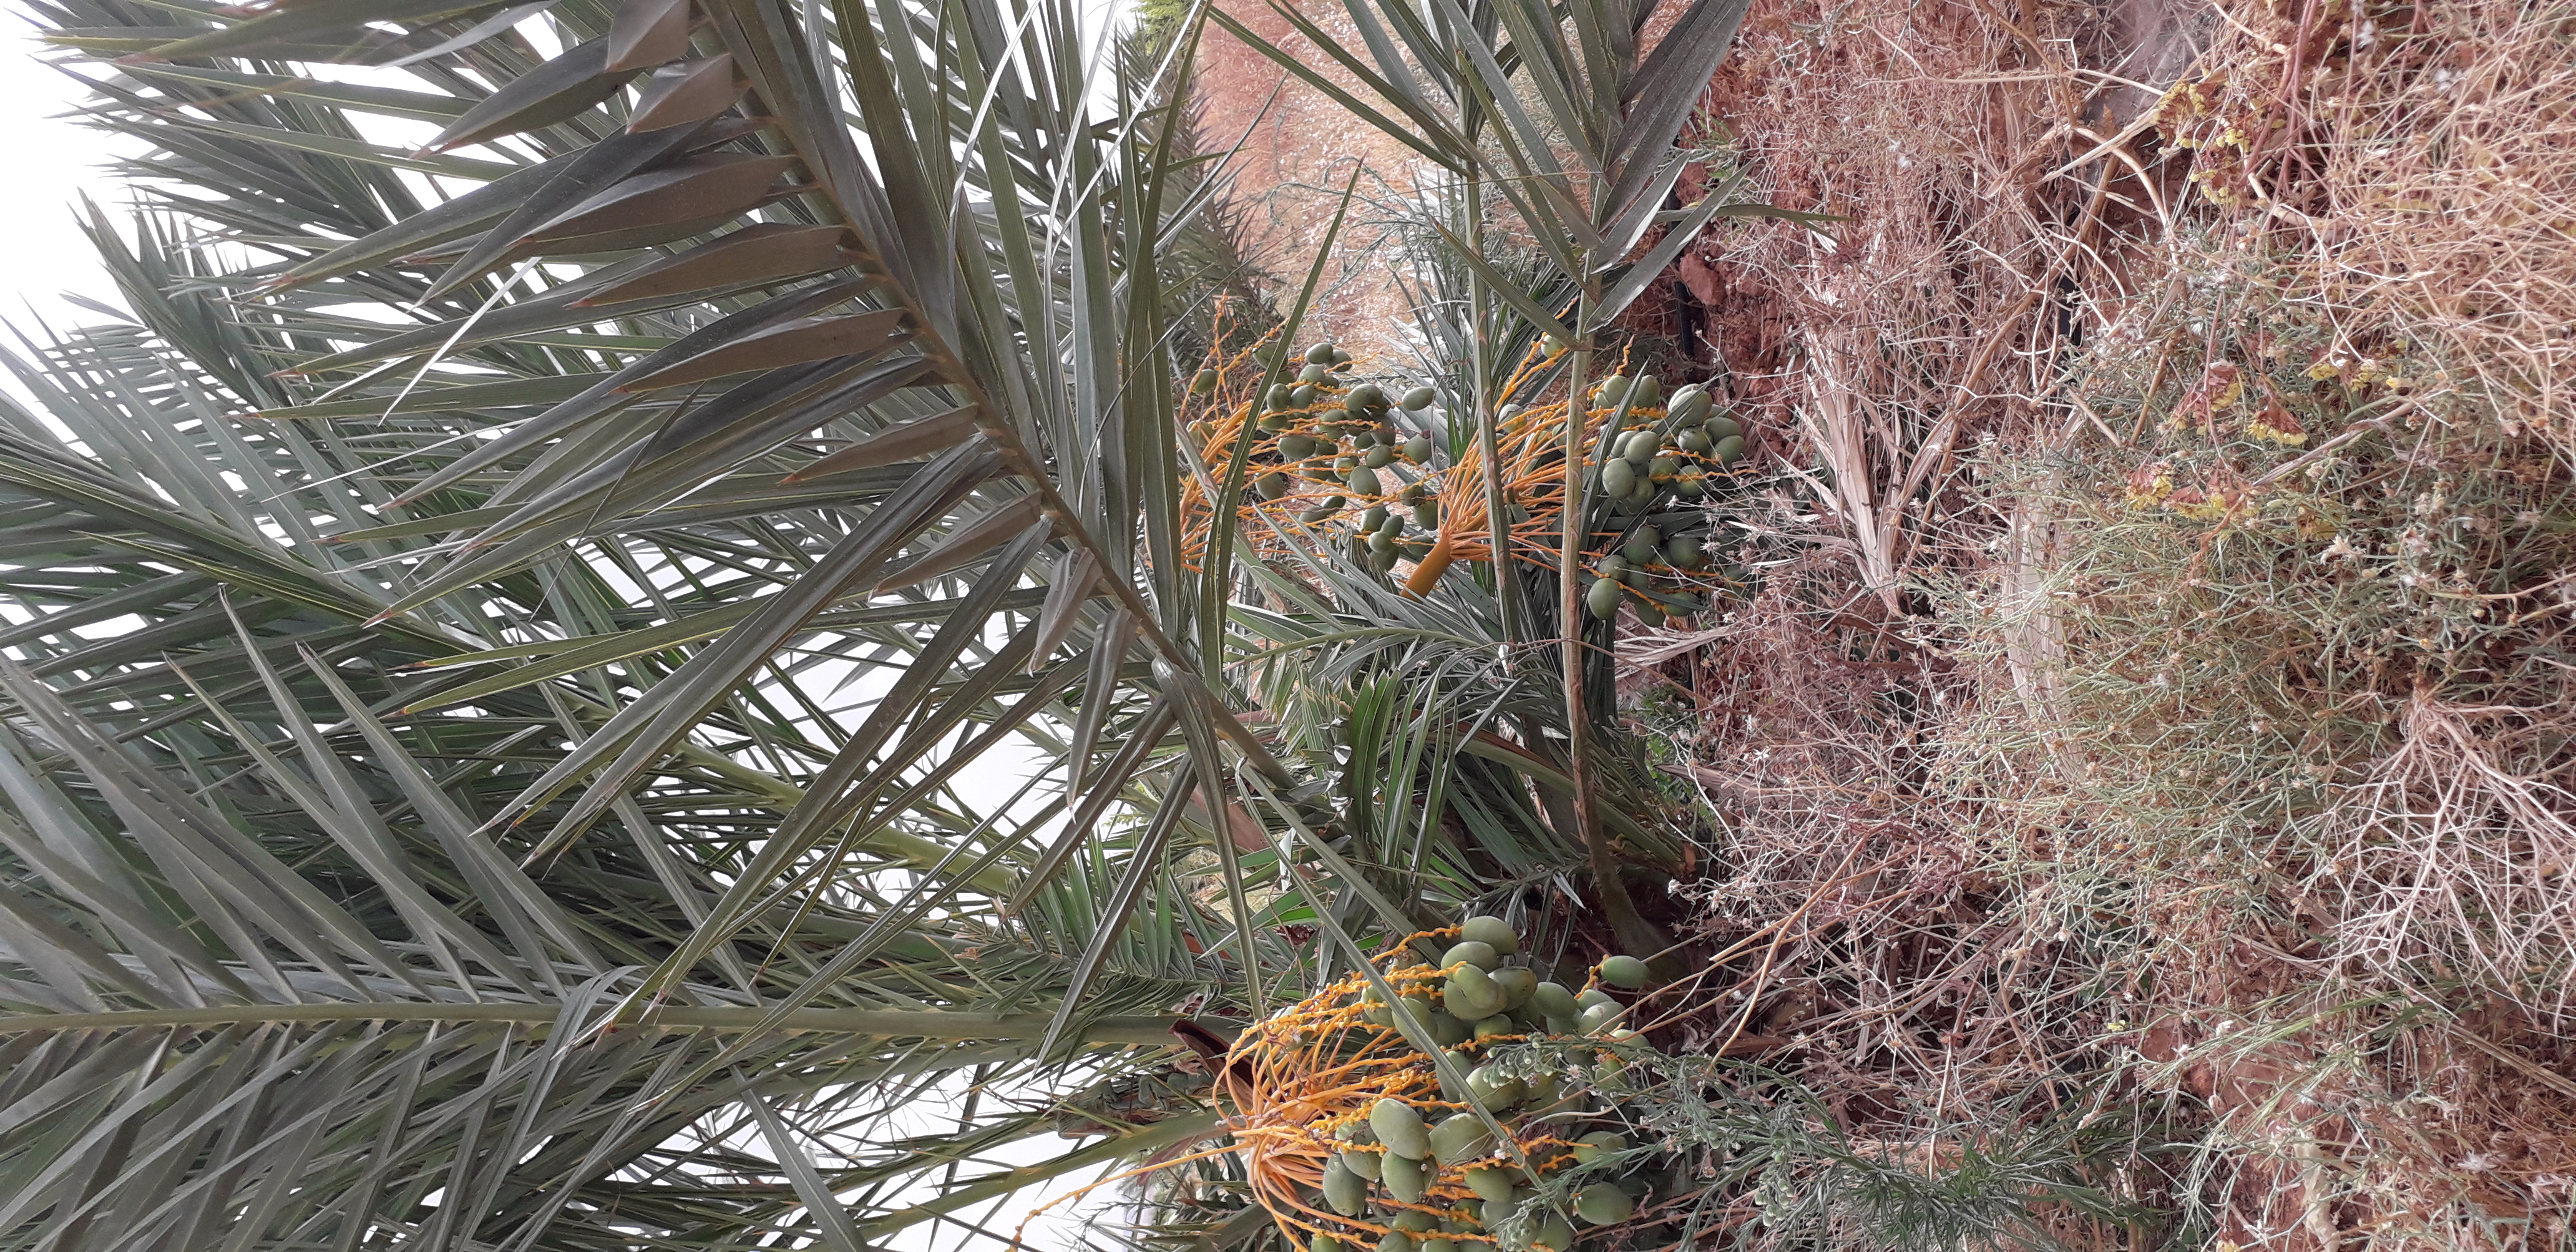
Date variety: Boumajhoul